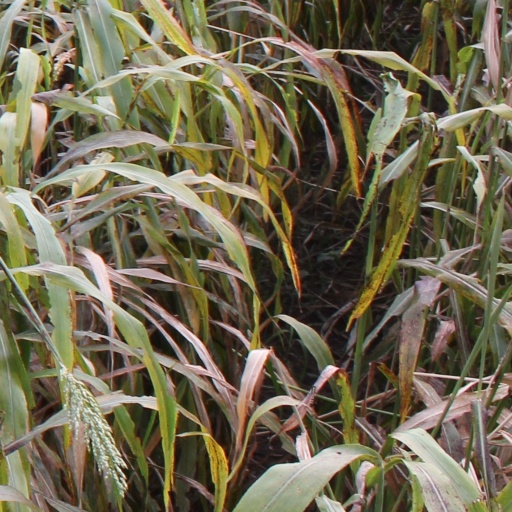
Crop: sorghum